Maria Contreras-Sweet

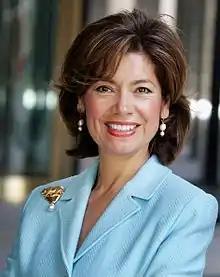
Official portrait, 2015

Maria Contreras-Sweet (born 1955) is an American businesswoman and former government official who served as the 24th Administrator of the Small Business Administration from 2014 to 2017. She was the executive chairwoman and founder of ProAmérica Bank, a commercial bank focusing on small to mid-sized businesses with a specialty in the Latino community. Born in Guadalajara, Mexico, Contreras-Sweet immigrated to Los Angeles, California and has since been involved in both the private sector founding a private equity firm and in public service as the California Secretary of Business, Transportation, and Housing under Governor Gray Davis.